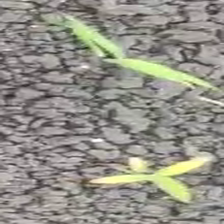
Weed species: Digitaria_SP_(Digitaria Sanguinalis )